Canada men's national soccer team records and statistics

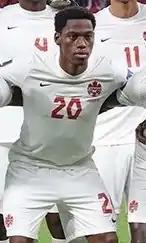
Jonathan David is Canada's all-time top scorer with 36 goals.

Longest international career
22 years – Pat Onstad from 1988 to 2010